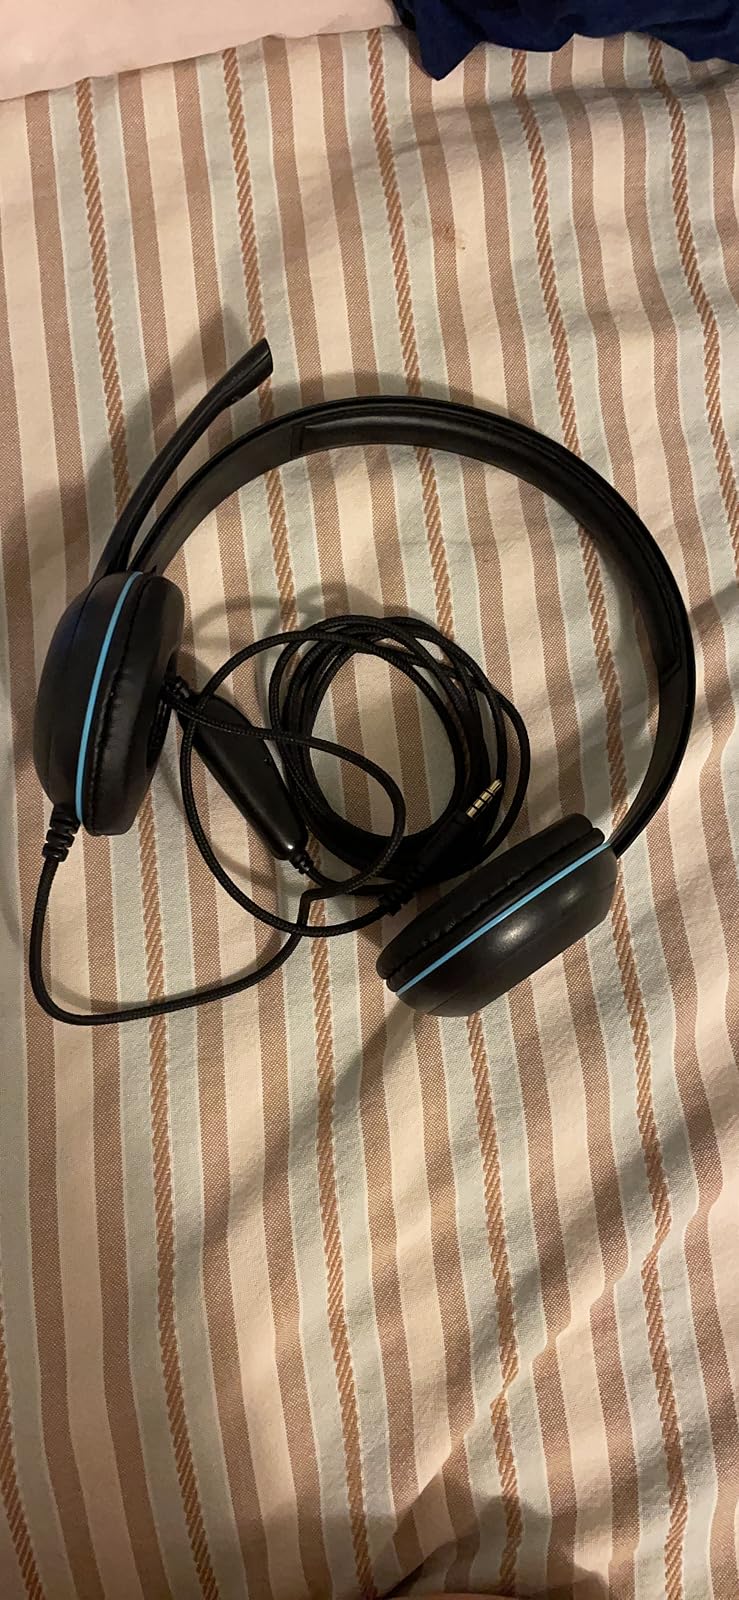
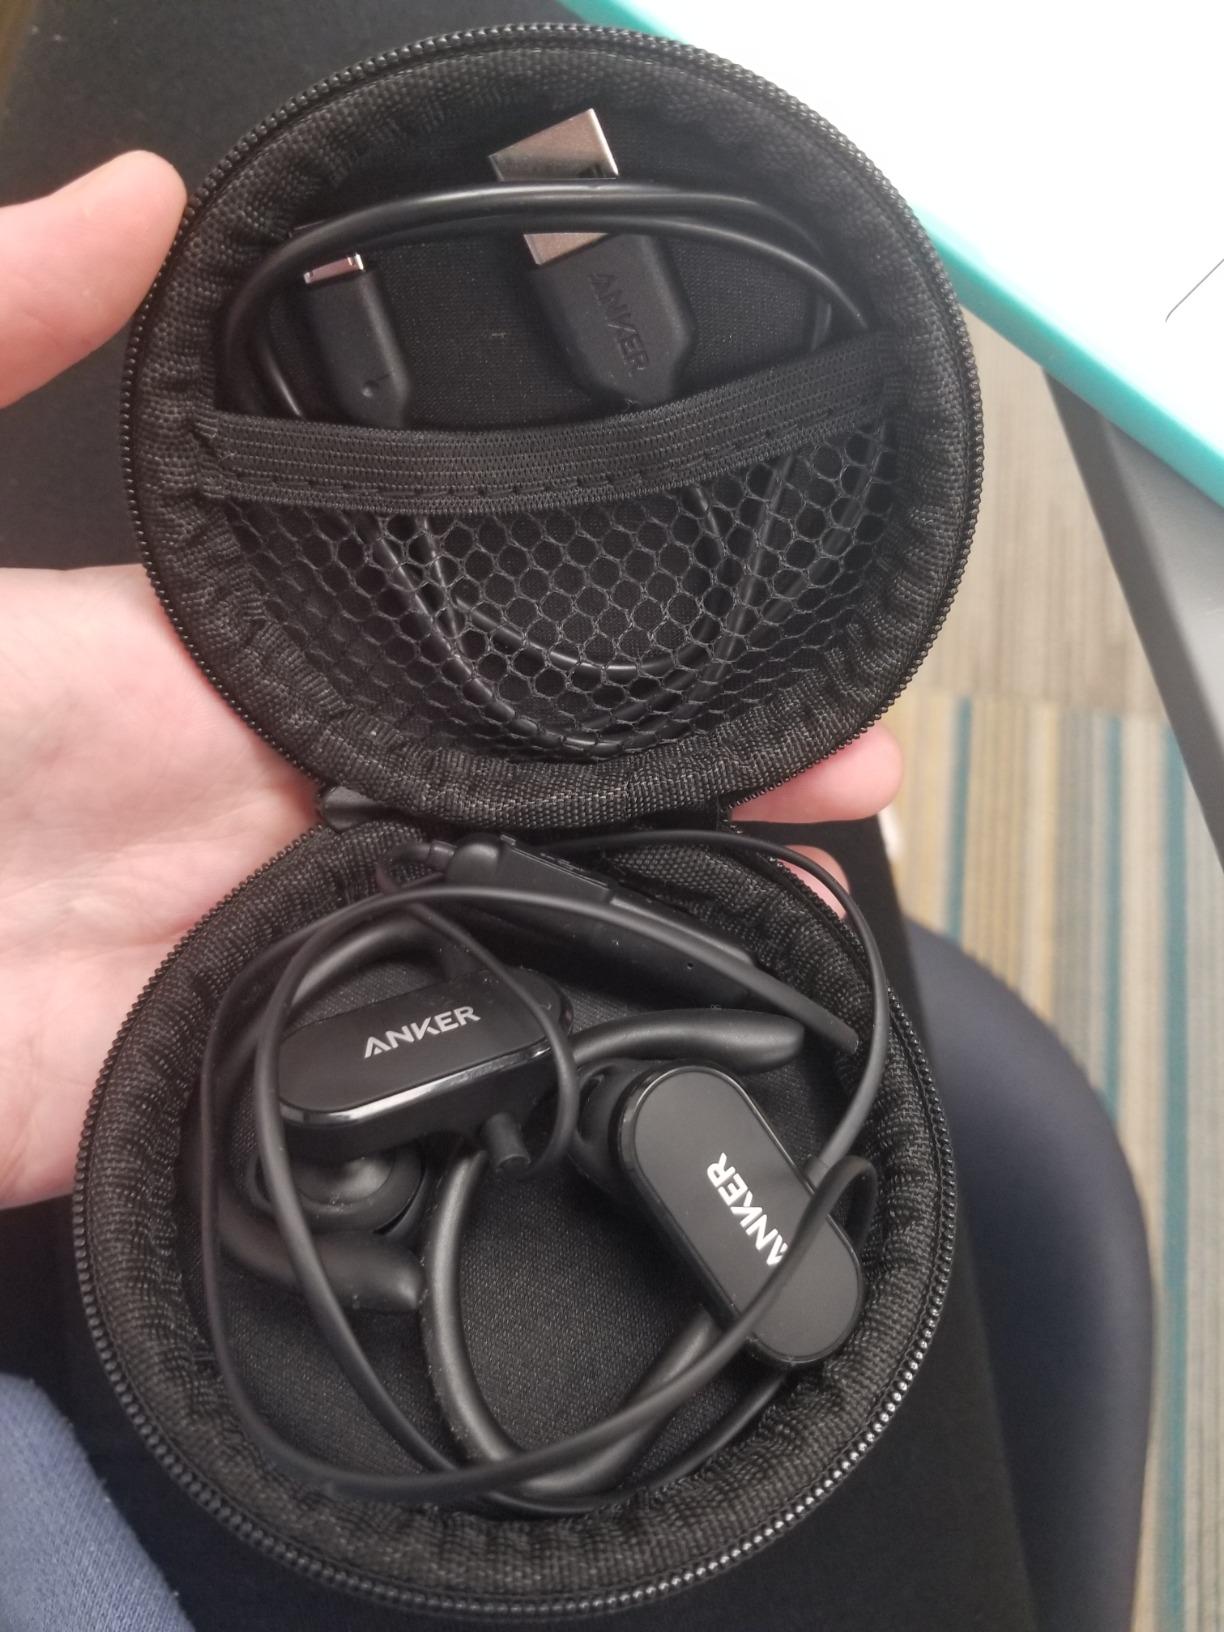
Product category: headphones
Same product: no